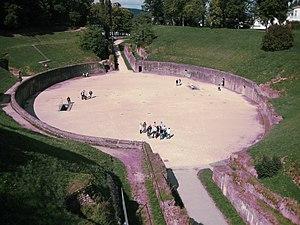
Amphithéâtre d'Augusta Treverorum (Trèves, Allemagne).
Un amphithéâtre romain est un vaste édifice public de forme elliptique, à gradins étagés, organisé autour d'une arène où étaient donnés des spectacles de gladiateurs, de chasses aux fauves, ou très exceptionnellement de batailles navales.